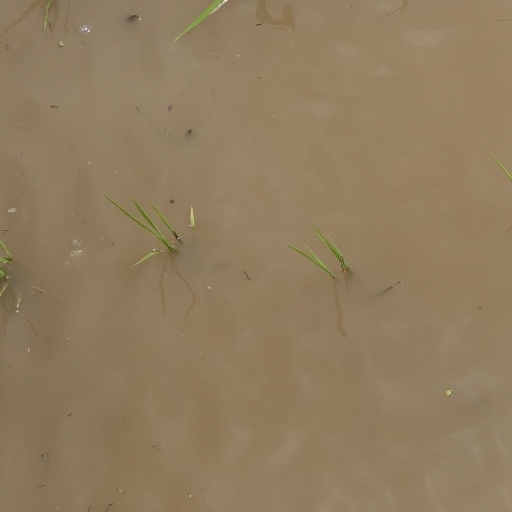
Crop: rice